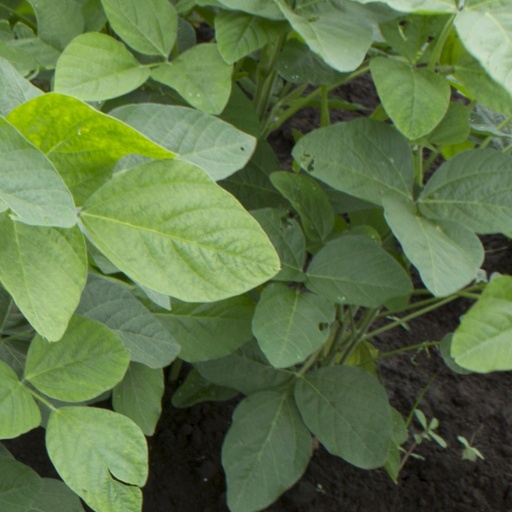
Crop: soybean